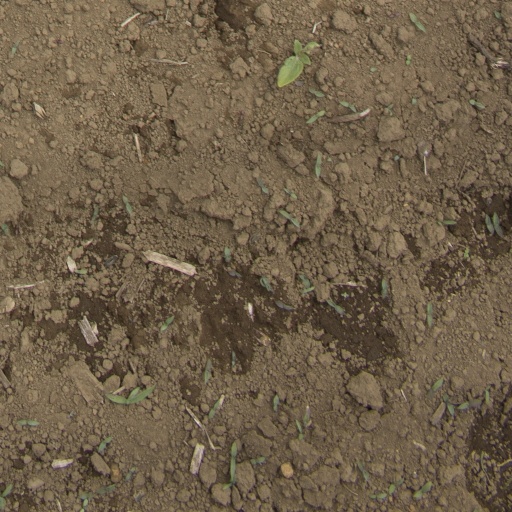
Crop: Jerusalem artichoke